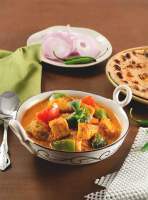
Dish: kadai_paneer